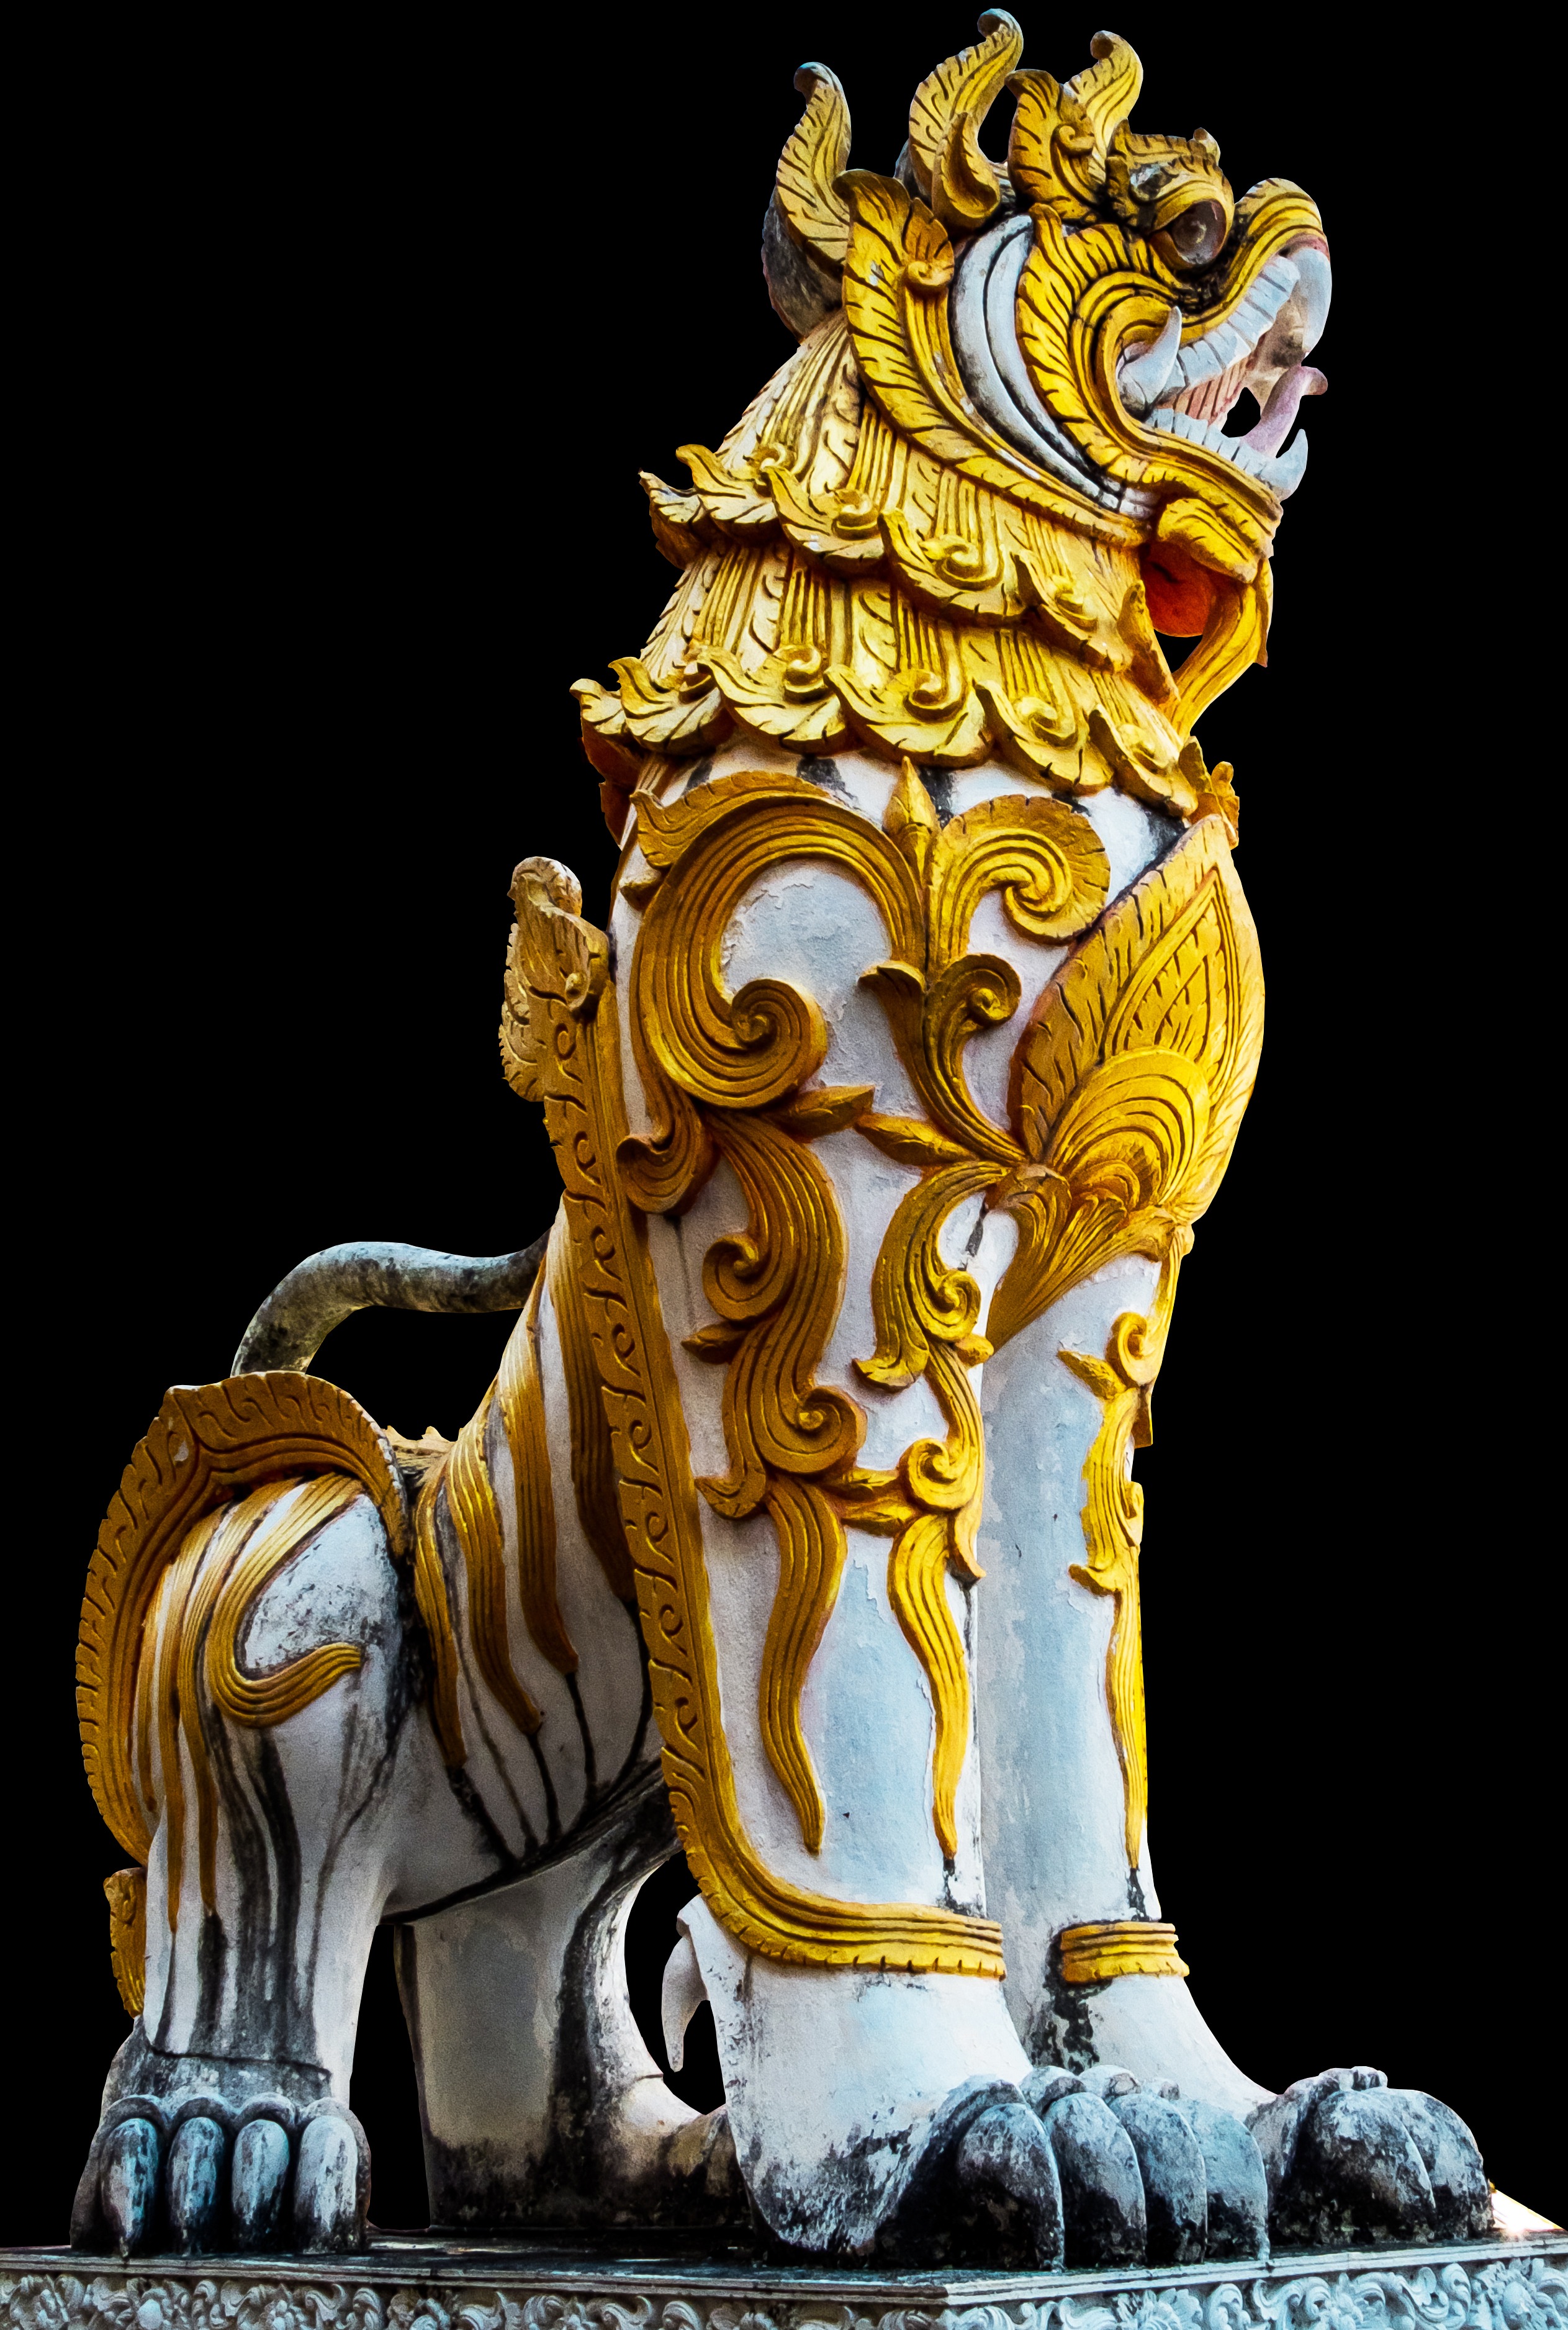
isolated, monument, statue, chinese, asia, lion, thailand, sculpture, art, temple, carving, colored, china, gilded, mythology, stone figure, far east, archaeological site, big cats, hindu temple, gautama buddha, ancient history